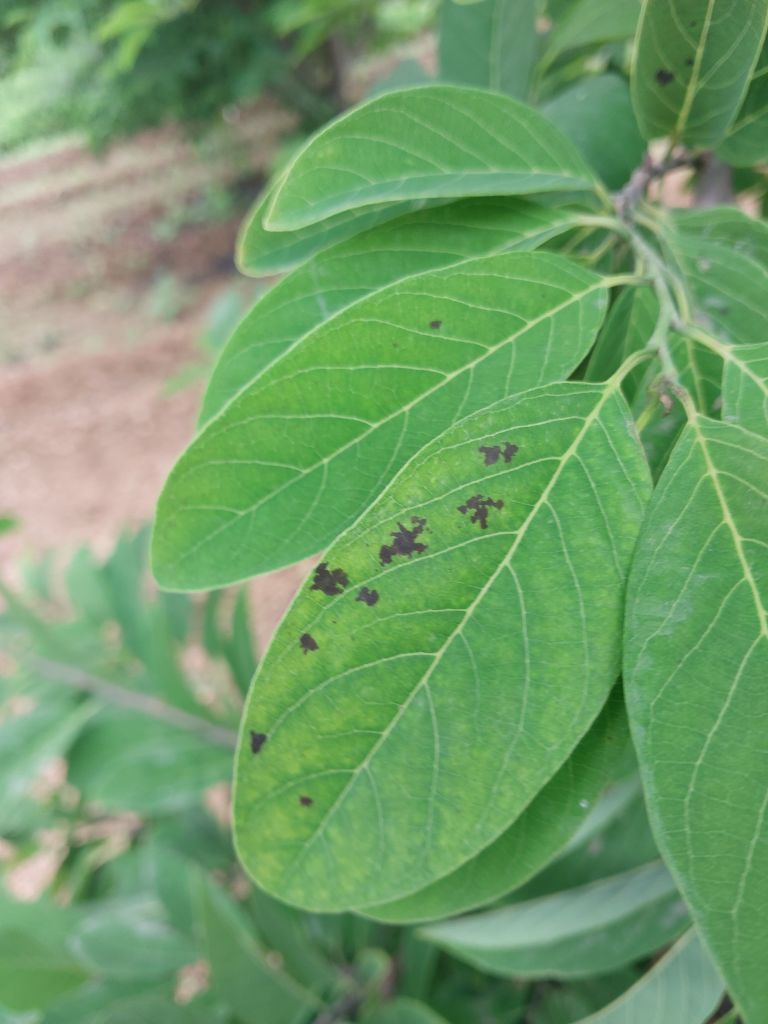
Disease label: Leaf spot on Leaves